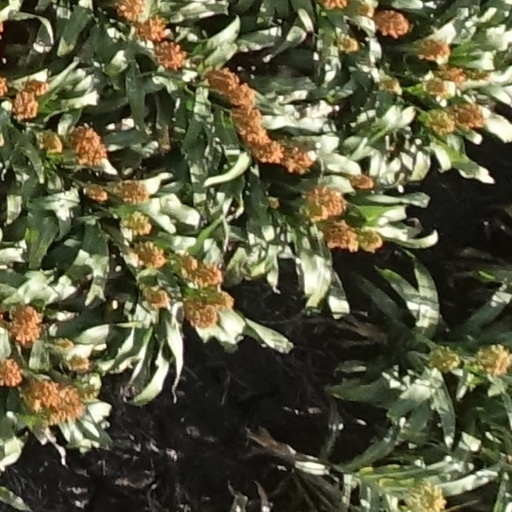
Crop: sorghum